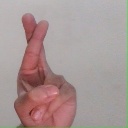
अक्षर: र